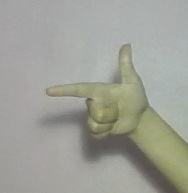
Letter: yaa